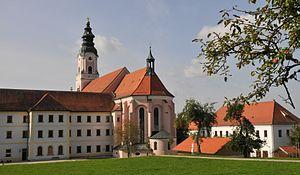
L’Abbaye d’Aldersbach est une ancienne abbaye cistercienne située à Aldersbach en Bavière dans le diocèse de Passau.